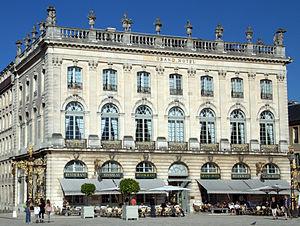
Grand Hôtel de Nancy